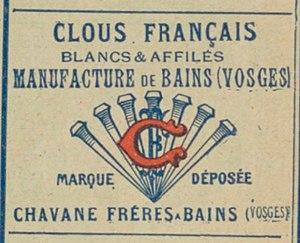
marque de clous 1897
La Manufacture royale de Bains-les-Bains est une ferblanterie fondée par lettre patente le 18 juin 1733 par autorisation de la duchesse Élisabeth-Charlotte, régente du duché de 1729 à 1737, au bénéfice de Georges Puton, Jean-François et Claude Coster et Jean-Baptiste Villiez.